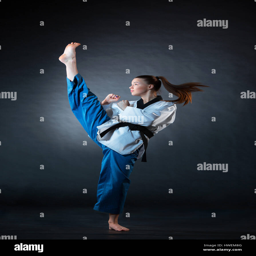
the karate girl with black belt